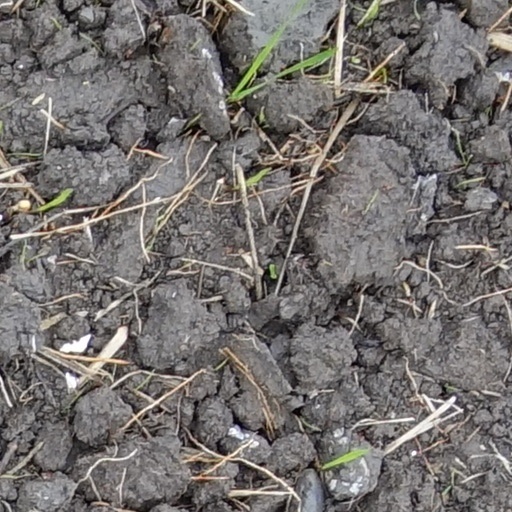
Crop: wheat